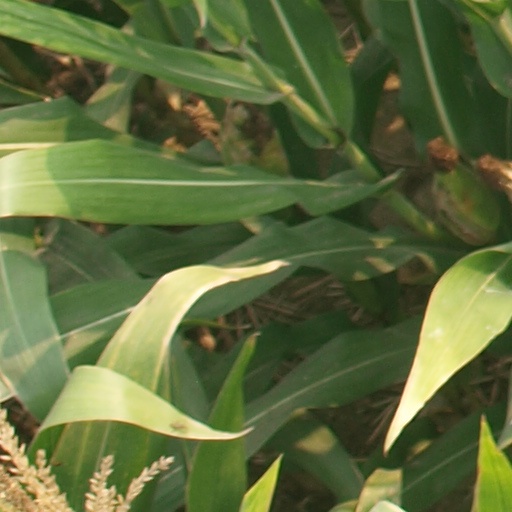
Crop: maize; corn